British Columbia Provincial Police

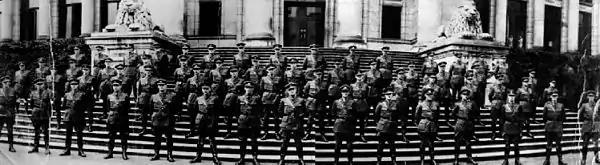
Special constables attached to the BCPP for the 1935 waterfront strike in Vancouver.

In the 1930s, the BCPP began to contract municipalities for local policing services, and during World War II the BCPP organized recruitment for the armed forces. Their general duties enforced fishing and hunting licences, providing customs and excise functions, livestock brand inspections, managed trap-line permits and dog licences, Vital Statistics and served civil court documents. They also functioned as Court prosecutors, jailers and prisoner escort and during the labour troubles in Vancouver during the Great Depression helped enforce martial law against strikers on Vancouver's troubled docks and evict protesters from the city's main post office. During that period, horses for the mounted squad were relocated from Vancouver Island to the Oakalla prison farm in Burnaby.